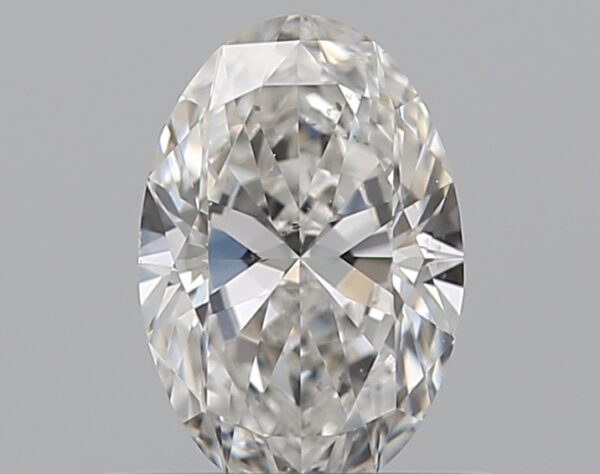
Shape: oval
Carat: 0.5
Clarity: VS2
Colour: F
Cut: EX
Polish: EX
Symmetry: VG
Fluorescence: N
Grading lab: GIA
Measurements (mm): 6.57 x 4.38 x 2.67